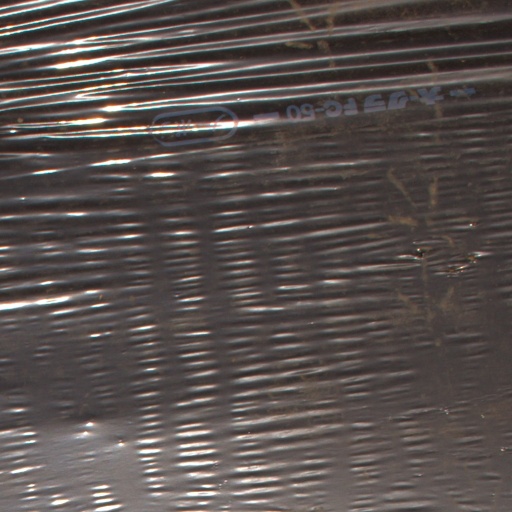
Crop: Jerusalem artichoke